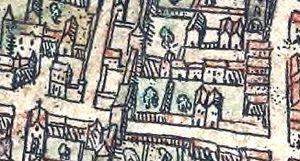
Porte du Chaume de l'enceinte de Philippe Auguste sur le Plan de Braun and Hogenberg (c.1530, publié en 1572, édition of 1593).
La rue du Chaume était une rue de Paris aujourd'hui disparue.
La porte du Chaume est une ancienne porte aujourd'hui disparue de l'enceinte de Philippe-Auguste.
L’enceinte de Philippe Auguste est un système de fortification urbaine construit à Paris, à partir de la fin du XIIᵉ siècle. Cette deuxième enceinte médiévale est la plus ancienne dont on connaisse le tracé avec précision.